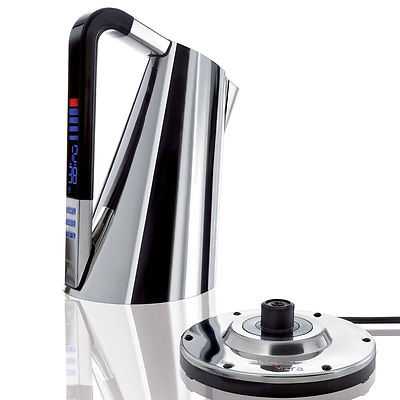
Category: kettle